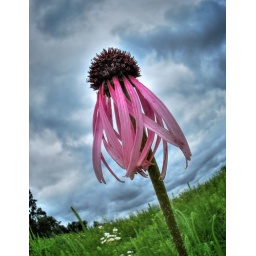
Study in pink and blue